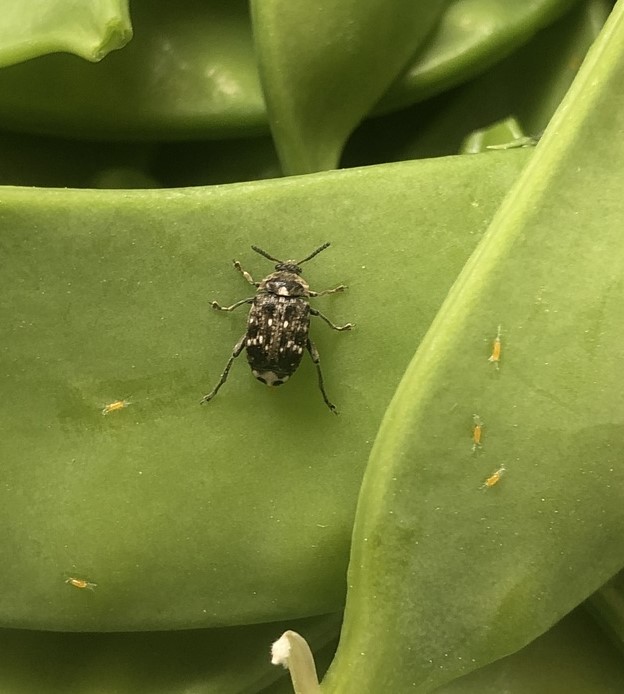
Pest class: pea_weevil